Fort Rowner

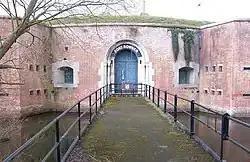
Fort Rowner entrance

Fort Rowner is one of the Palmerston Forts, in Gosport, England.